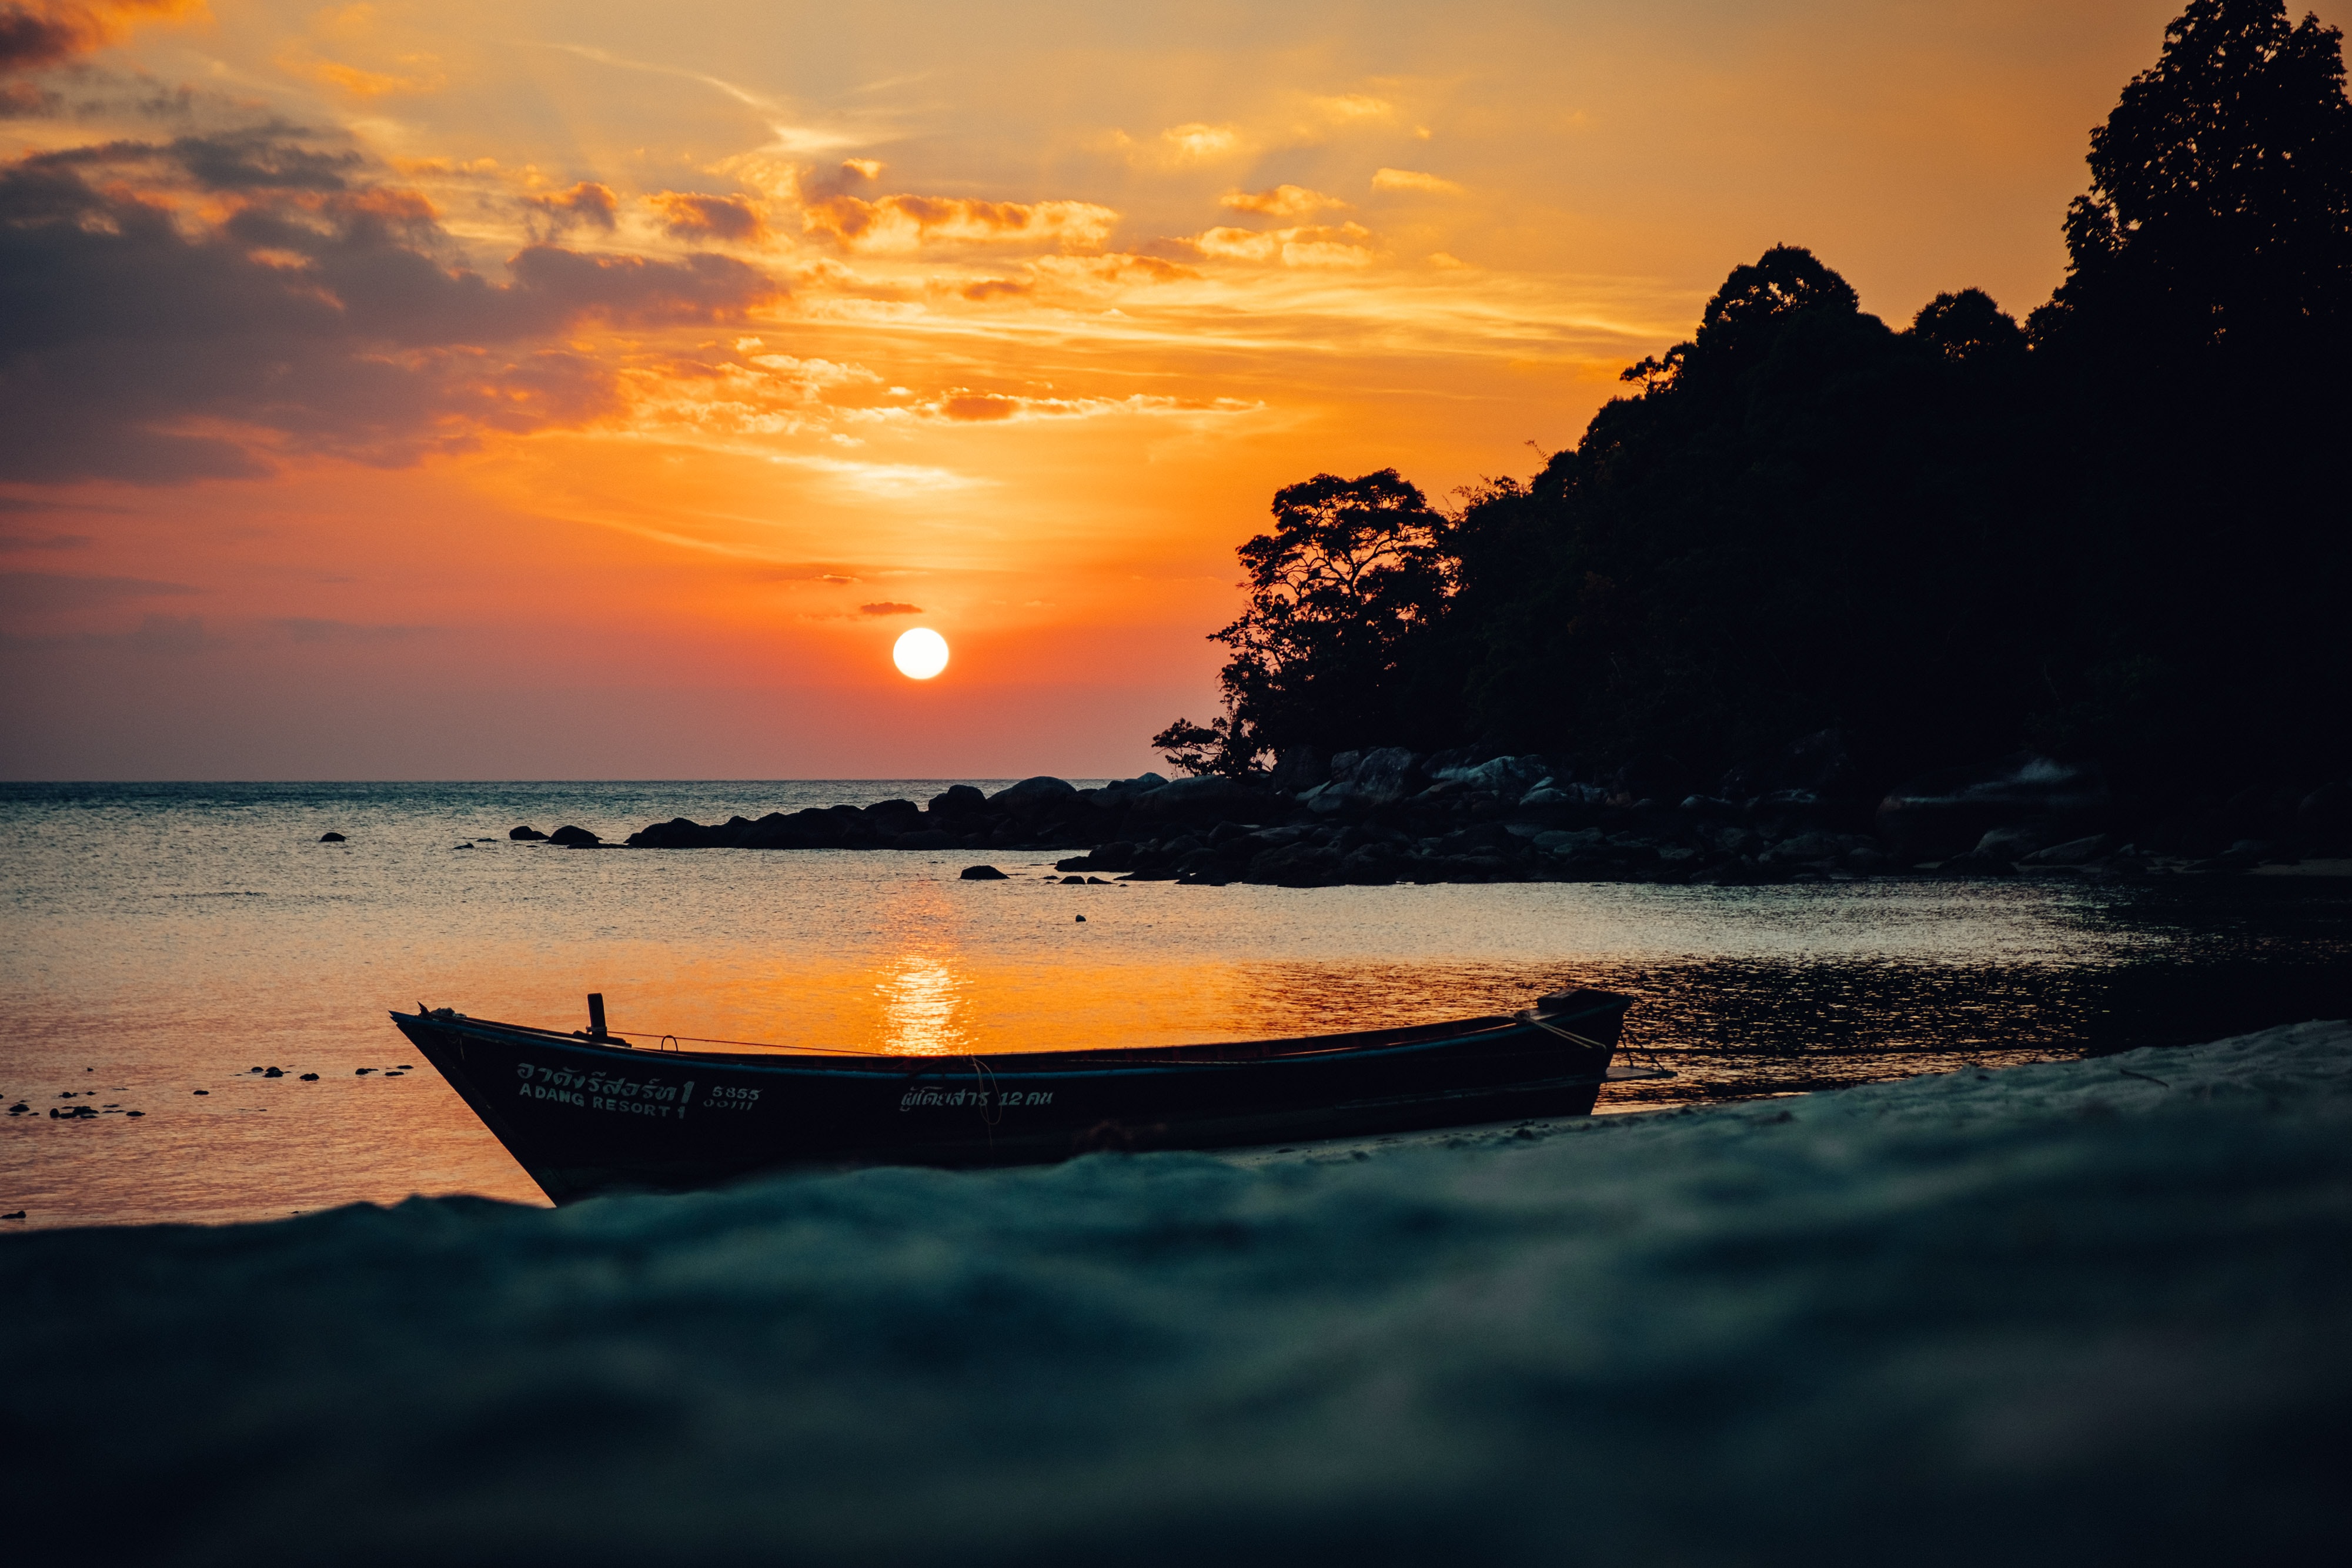
thailand, water, cloud, sky, water resources, atmosphere, boat, afterglow, watercraft, natural landscape, orange, sunset, dusk, sunlight, red sky at morning, coastal and oceanic landforms, sunrise, tree, lake, vehicle, landscape, sun, cumulus, beach, astronomical object, summer, horizon, waterway, shore, wind wave, calm, beauty, dawn, headland, heat, coast, boats and boating equipment and supplies, reflection, evening, island, tropics, ocean, sound, wave, reservoir, lake district, rock, bay, loch, vacation, ship, water transportation, arecales, caribbean, inlet, art, cape, sea, tide, canoe, silhouette, river